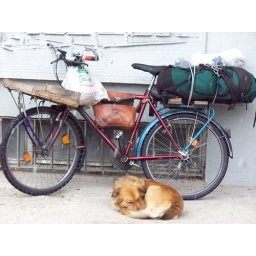
in the biggest park in Milano. the only dog I saw not wearing a shirt or something.